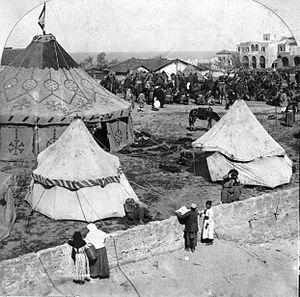
L'économie de l'Empire ottoman concerne les différents aspects de la vie économique d'un État, l'Empire ottoman, qui a existé de 1299 à 1923, couvrant de vastes régions de l'Europe balkanique, du Moyen-Orient et de l'Afrique du Nord. L'État ottoman tirait l'essentiel de ses revenus de l'expansion militaire et de la fiscalité. Sa base économique reposait avant tout sur l'agriculture, puis sur l'industrie, les mines et le commerce. Son système de redistribution, différent de la féodalité européenne, passait avant tout par l'État. Dès le XIVᵉ siècle, l'État ottoman procède à des recensements pour faciliter la perception des impôts et le financement de l'armée par le système du timar.